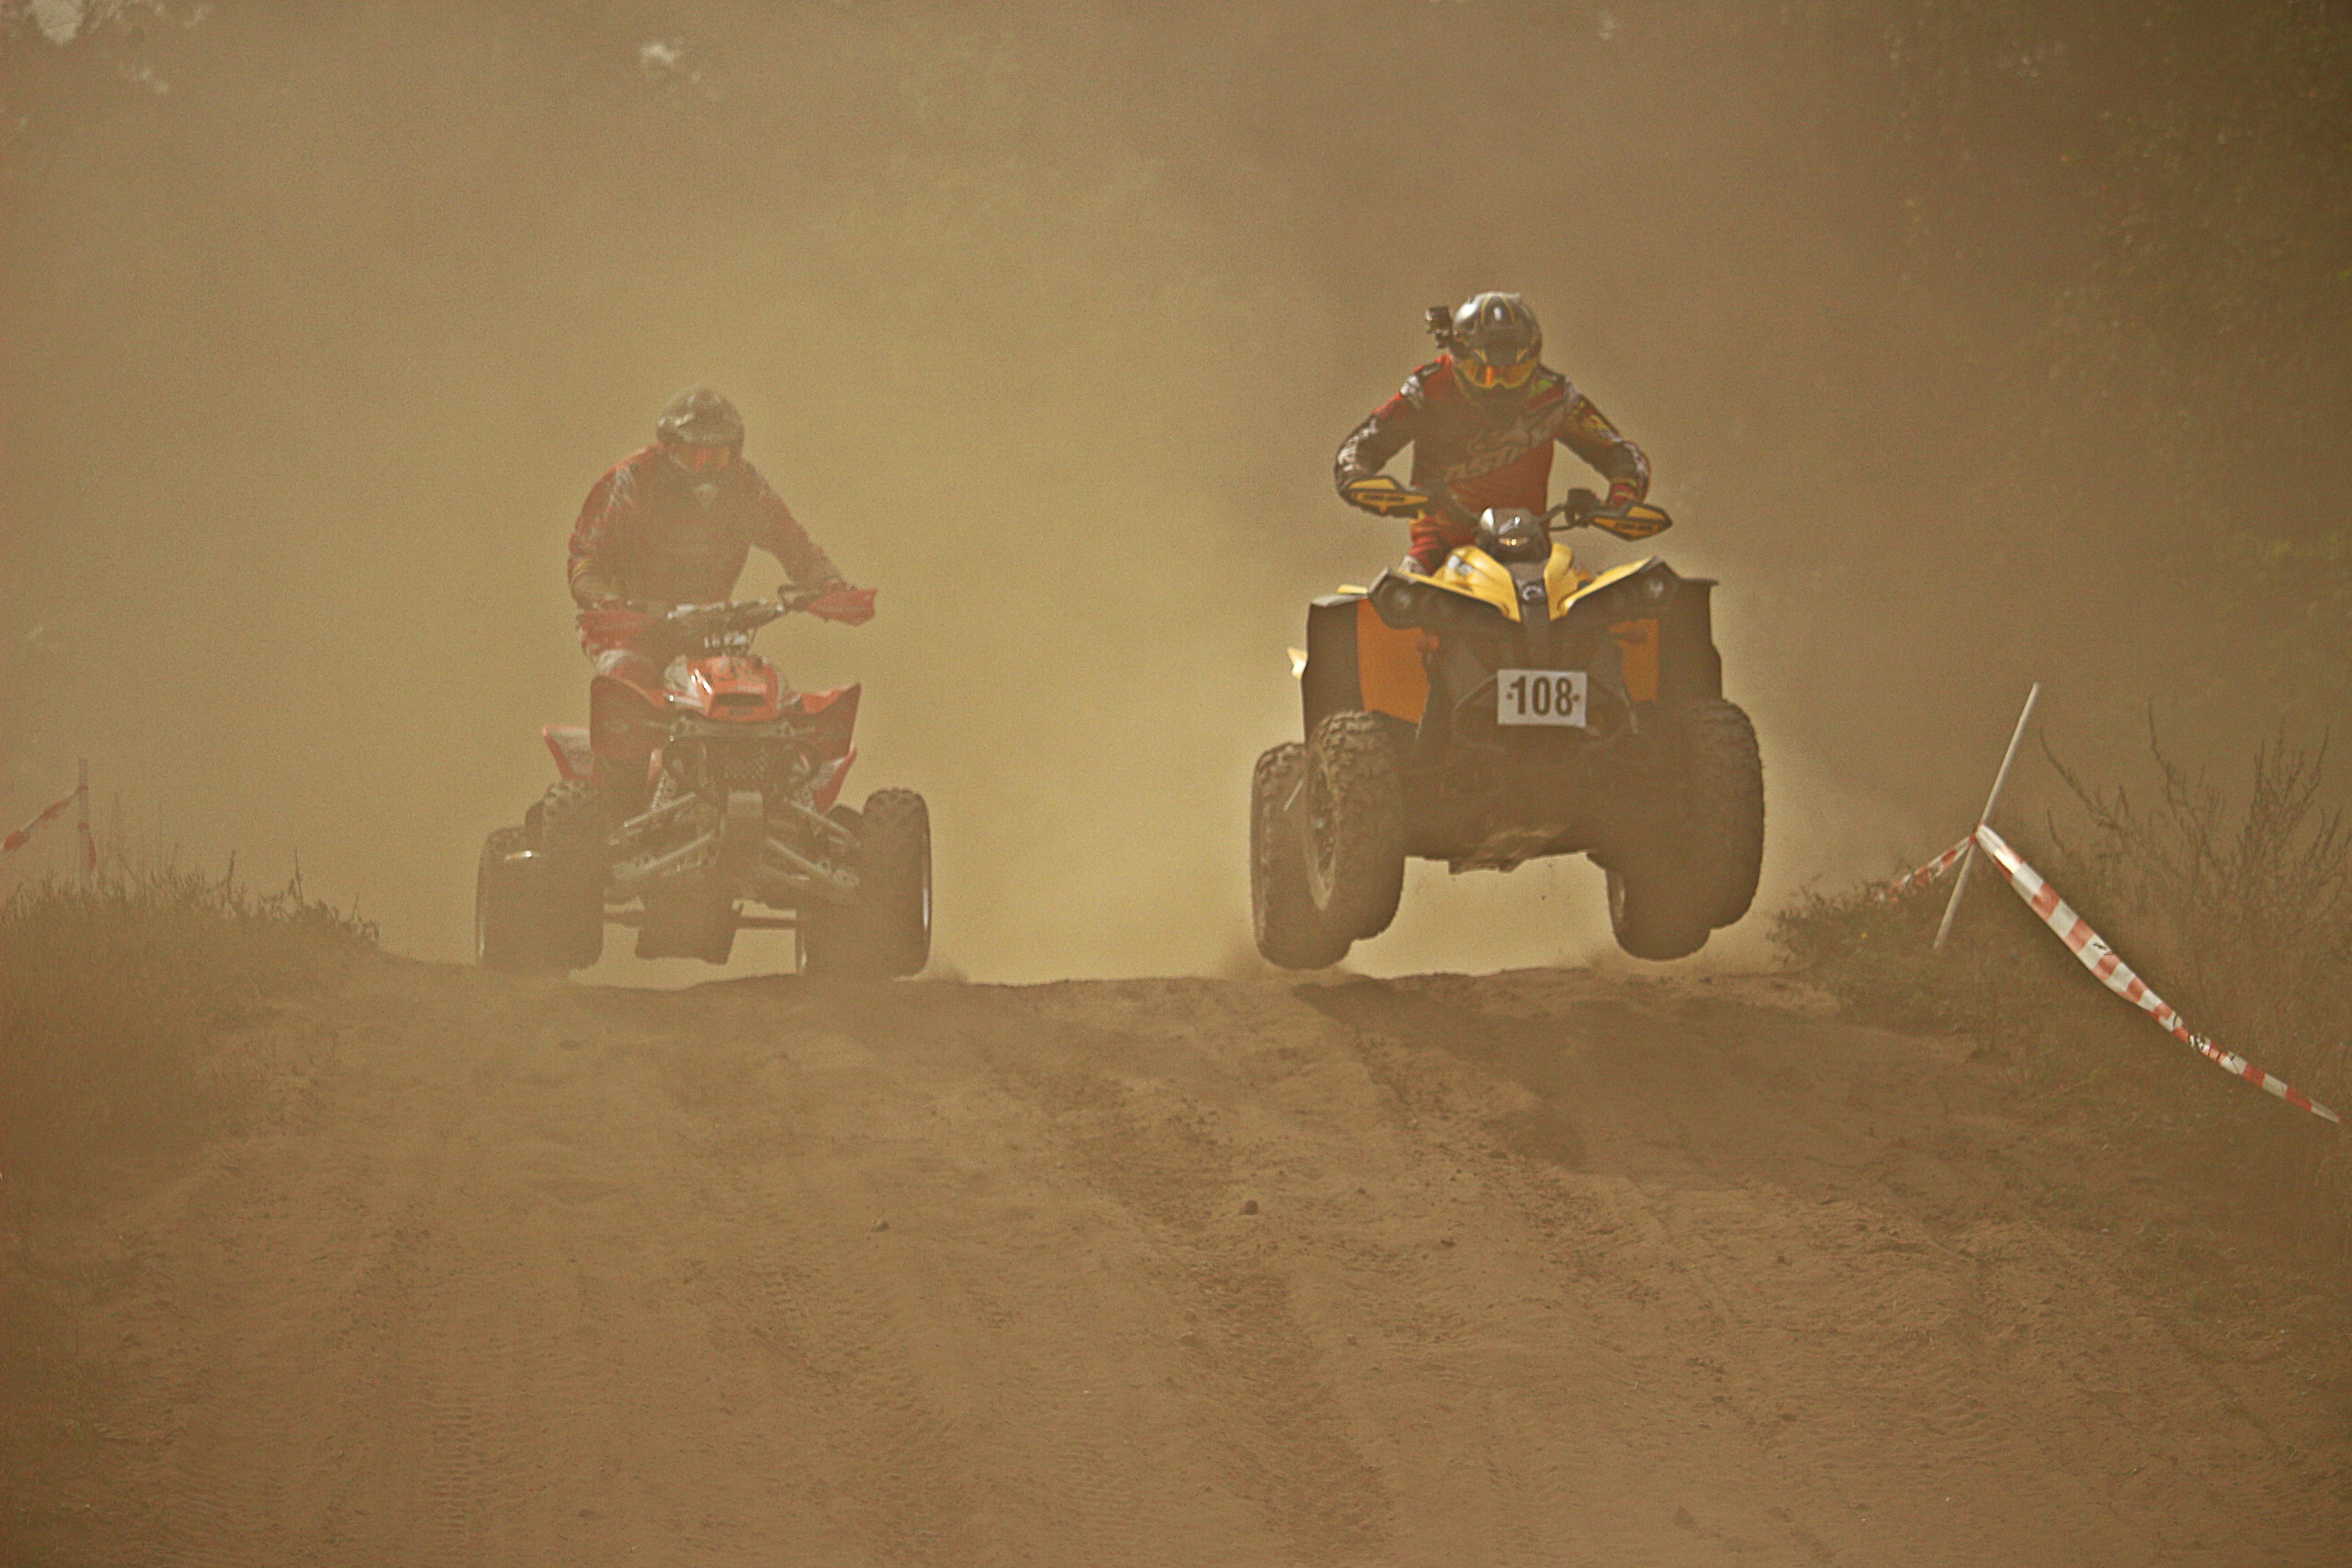
sand, motorcycle, motocross, dust, cross, race, racing, quad, motorsport, atv, screenshot, enduro, motocross ride, motorcycle sport, quad race